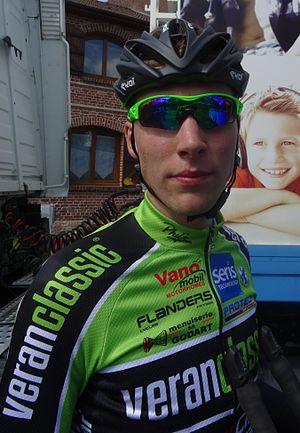
Reportage photographique réalisé le vendredi 23 mai 2014 à l'occasion du départ de la première étape du Paris-Arras Tour 2014 à Lens, Pas-de-Calais, Nord-Pas-de-Calais, France. Depicted person: Bob Schoonbroodt Depicted team: Veranclassic-Doltcini
Bob Schoonbroodt, né le 12 février 1991 à Hoensbroek, est un coureur cycliste néerlandais.
La saison 2014 de l'équipe cycliste Veranclassic-Doltcini est la quatrième de cette équipe.